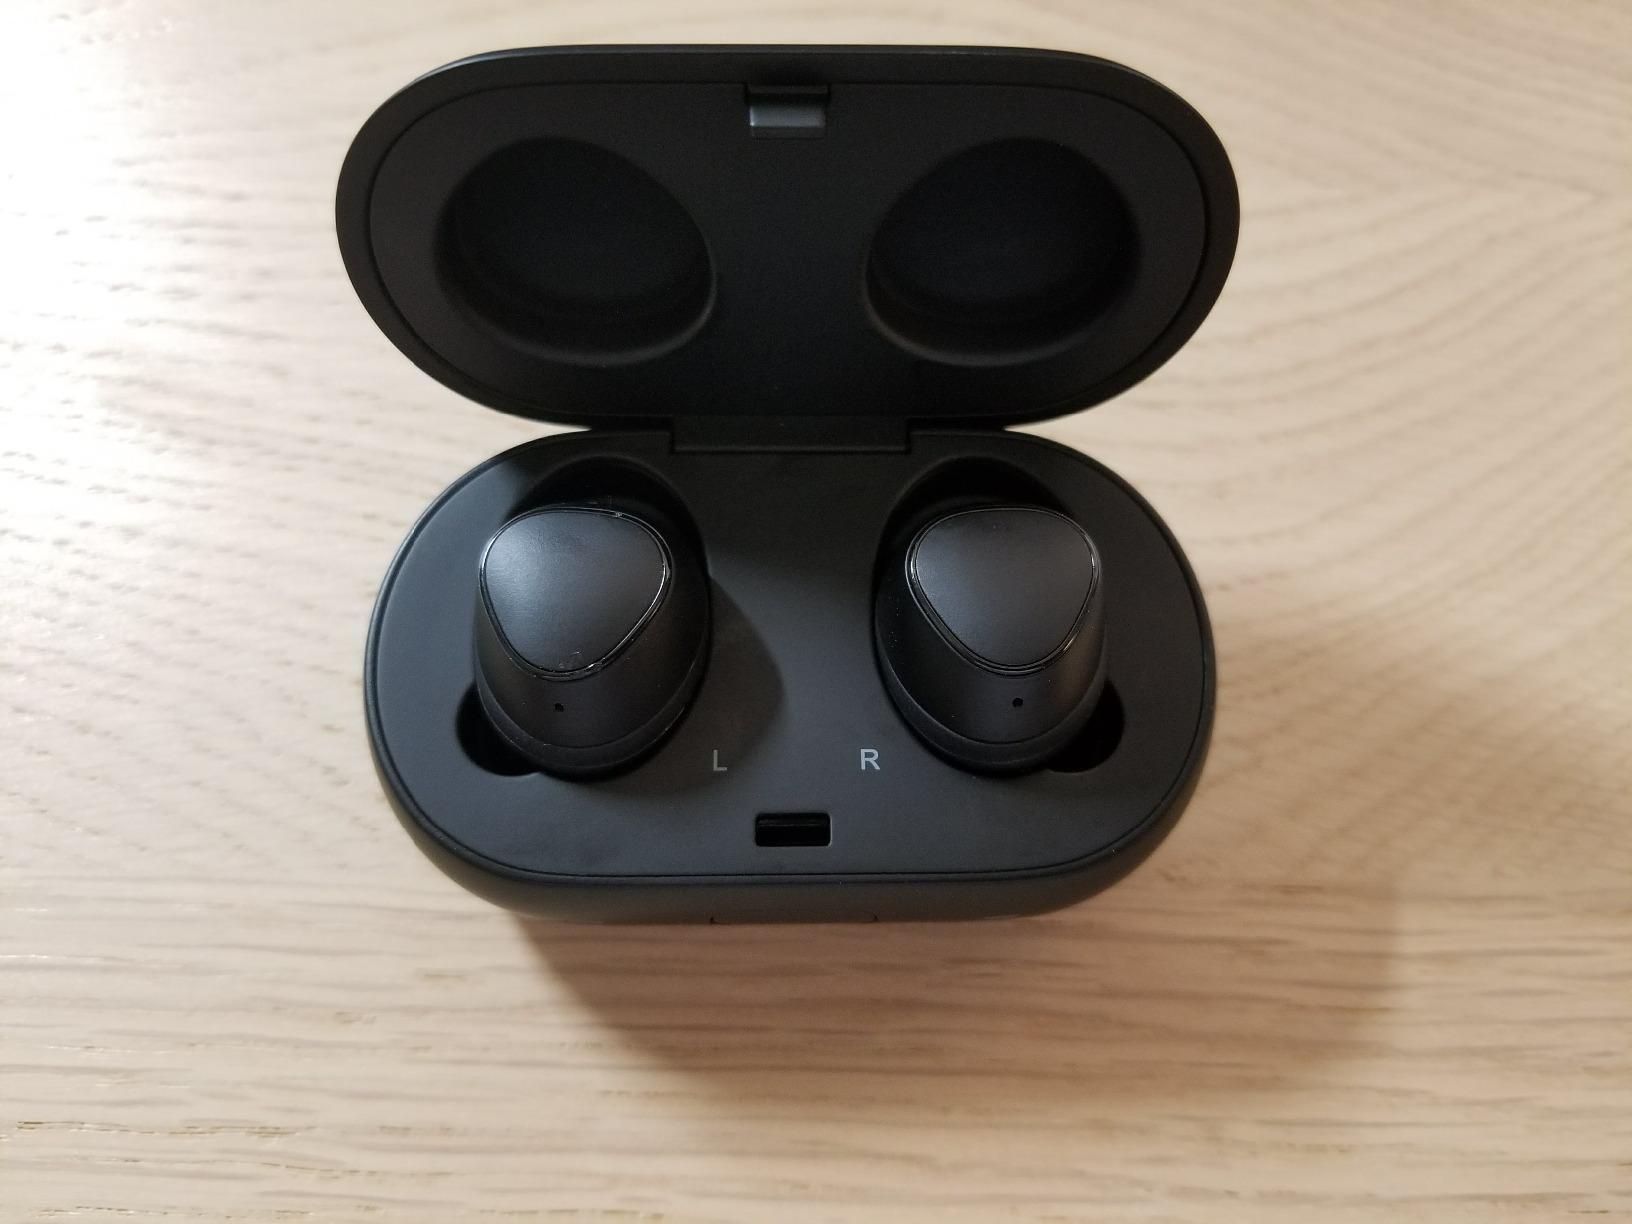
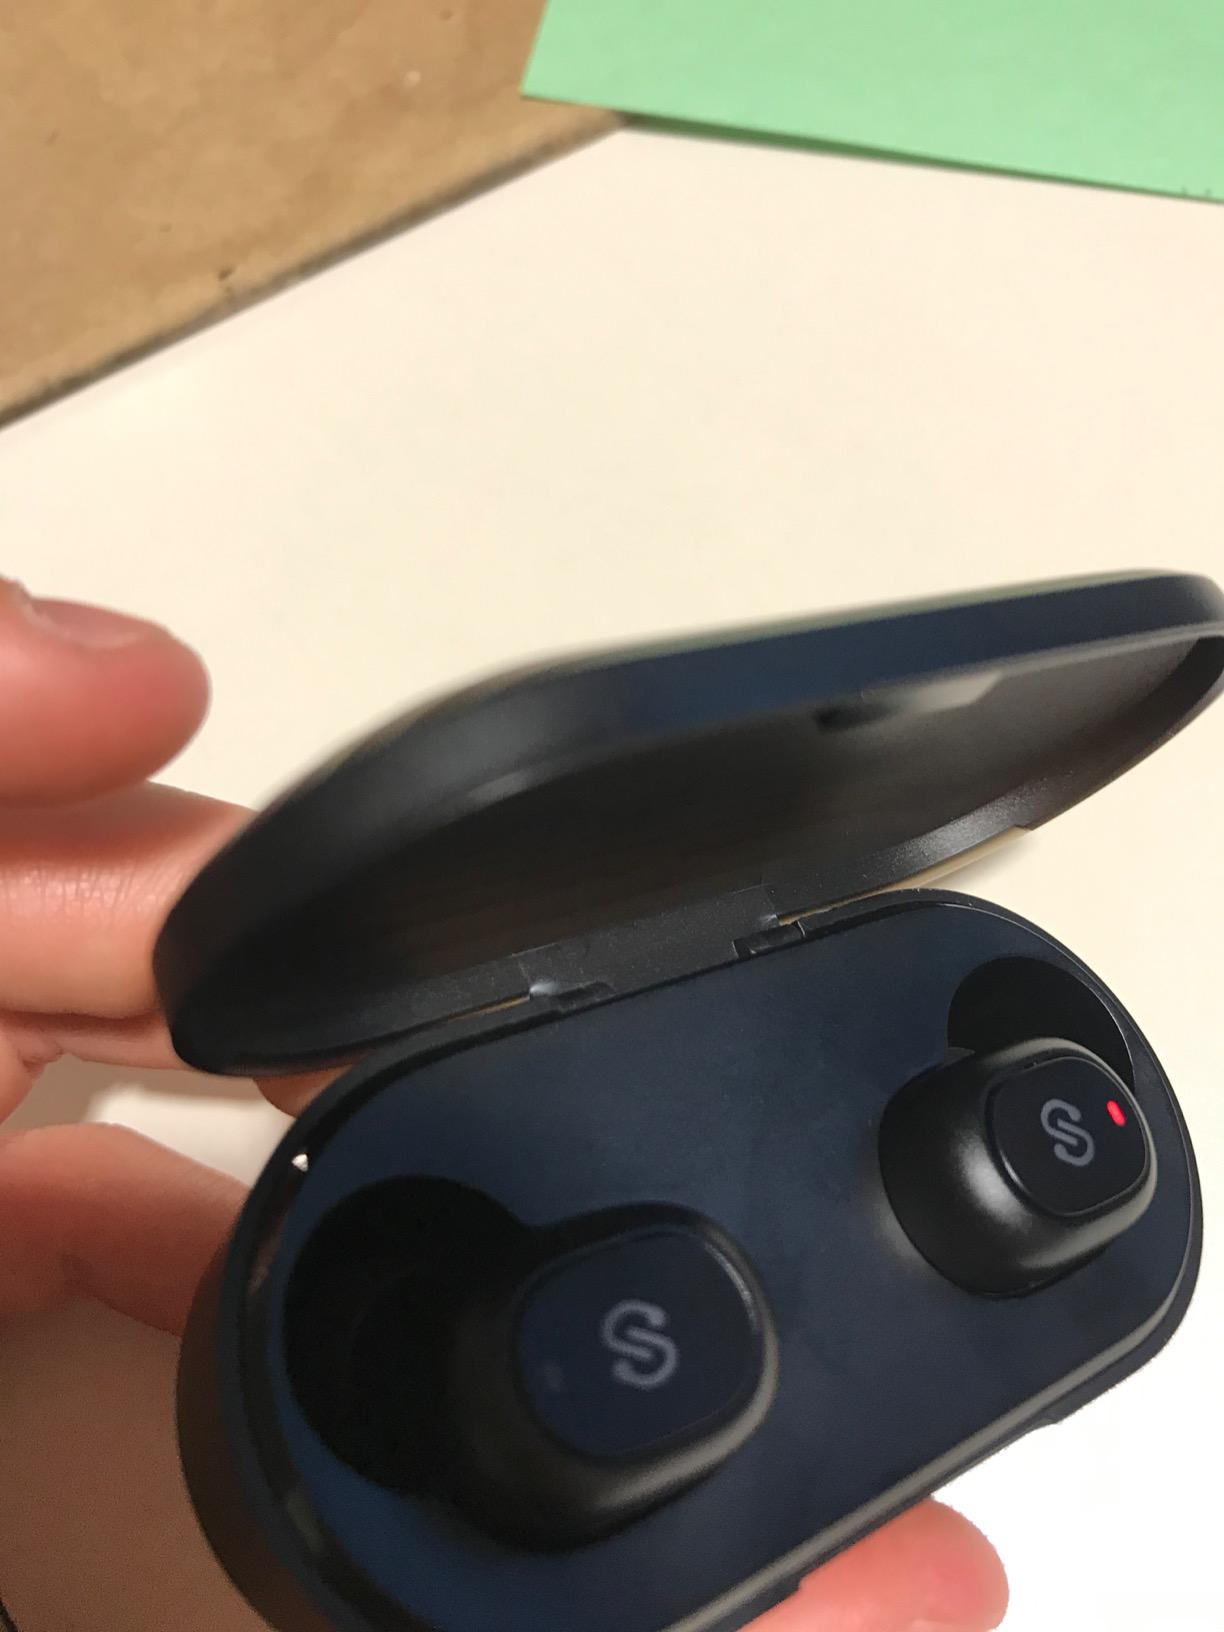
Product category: earbuds
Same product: no